Paul DeJong

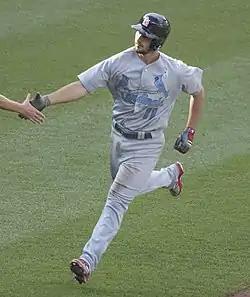
DeJong with the St. Louis Cardinals in 2017

DeJong returned in 2018 as the Cardinals' starting shortstop. His first multi-home run game came on April 1, 2018, as he hit two home runs to help lead the Cardinals to a 5–1 victory over the New York Mets. He was placed on the disabled list for the first time in his career on May 18, with a fractured left hand, after being hit in that hand the night before. DeJong underwent surgery, and did not return for seven weeks. Over 41 games prior to the injury, he slashed .260/.351/.473, with eight home runs and 19 RBIs. He was activated on July 6, and returned to the lineup that night. DeJong finished his 2018 campaign batting .241 with 19 home runs and 68 RBIs in 115 games.